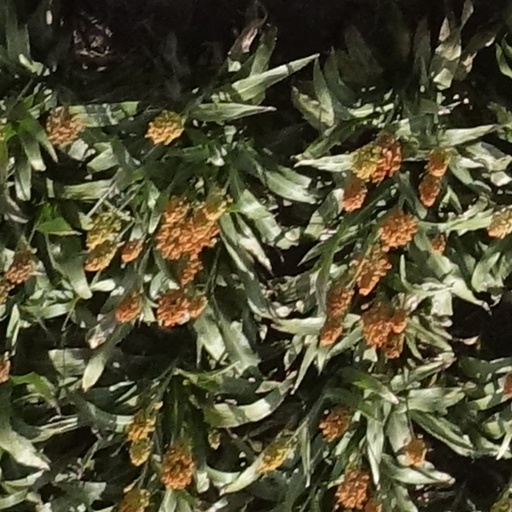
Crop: sorghum